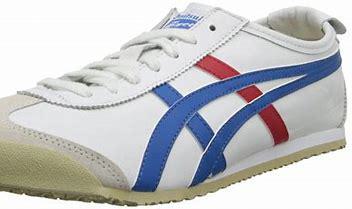
Brand: Onitsuka
Model: Tiger Onitsuka Tiger Mexico 66